Halloween

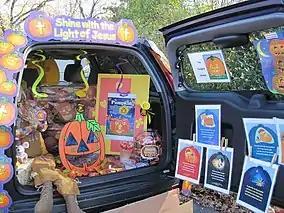
An automobile trunk at a trunk-or-treat event at St. John Lutheran Church and Early Learning Center in Darien, Illinois

Trick-or-treating is a customary celebration for children on Halloween. Children go in costume from house to house, asking for treats such as candy or sometimes money, with the question, "Trick or treat?" The word "trick" implies a "threat" to perform mischief on the homeowners or their property if no treat is given. The practice is said to have roots in the medieval practice of mumming, which is closely related to souling. John Pymm wrote that "many of the feast days associated with the presentation of mumming plays were celebrated by the Christian Church." These feast days included All Hallows' Eve, Christmas, Twelfth Night and Shrove Tuesday. Mumming practiced in Germany, Scandinavia and other parts of Europe, involved masked persons in fancy dress who "paraded the streets and entered houses to dance or play dice in silence".